Marston, Van Pelt & Maybury

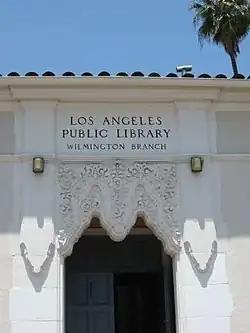
Wilmington Branch library detail

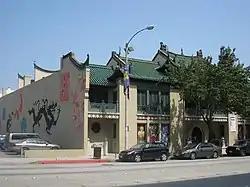
Grace Nicholson Building, home of Pac Asian Museum

Marston, Van Pelt, & Maybury and associated partnership names were architects in Pasadena, California.